Euhemerism

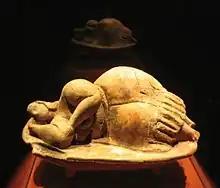
Sleeping Lady Hypogeum Hal Saflieni as Calypso

Herbert Spencer embraced some euhemeristic arguments in attempt to explain the anthropocentric origin of religion, through ancestor worship. Rationalizing methods of interpretation that treat some myths as traditional accounts based upon historical events are a continuous feature of some modern readings of mythology.